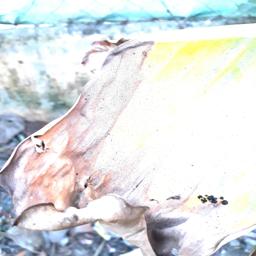
Label: POTASSIUM DEFICIENCY